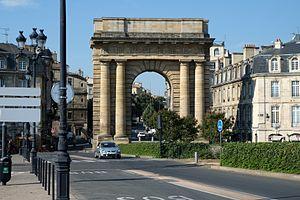
Porte de Bourgogne Bordeaux Gironde France
Les quais de Bordeaux sont les voies aménagées en bord de la Garonne.
La porte de Bourgogne appelée aussi porte des Salinières, est un monument situé à Bordeaux, dans le département français de la Gironde. Elle est classée monument historique depuis le 2 juin 1921.
Monuments et lieux touristiques de Bordeaux, ville de Gironde.
Cet article recense les monuments historiques de Bordeaux, en France.